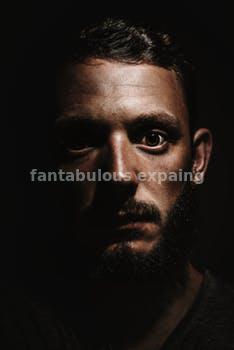
Label: Watermark